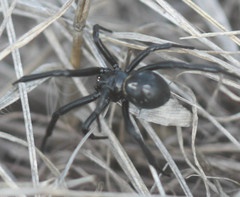
Species: Lactrodectus_hesperus